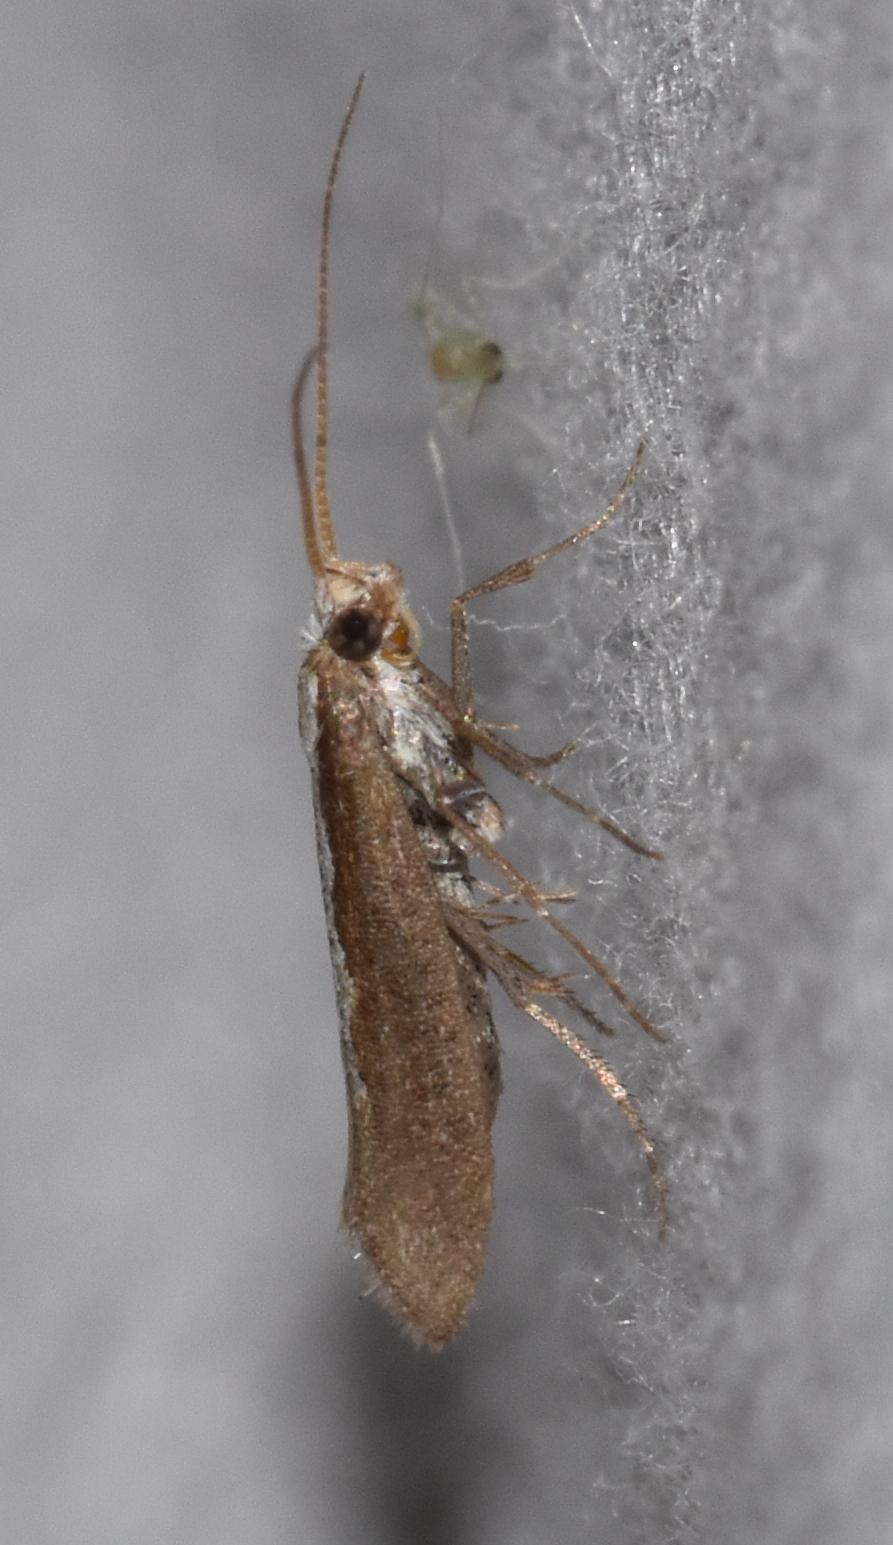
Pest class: diamondback_moth